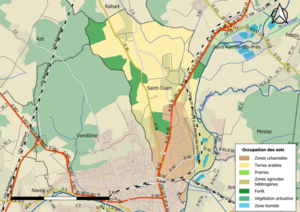
Carte des infrastructures et de l’occupation des sols en 2018 de la commune de fr:Saint-Ouen (Loir-et-Cher) (France).
Saint-Ouen est une commune française située dans le département de Loir-et-Cher, en région Centre-Val de Loire.